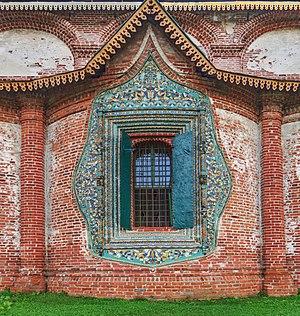
L'église Saint-Jean-Chrysostome, ou Saint-Jean-Bouche-d'Or, appelée également église Saint-Jean-Chrysostome de Korovniki est une église orthodoxe construite entre 1649 et 1654, en face du confluent de la Volga et du Kotorosl, dans la ville russe de Iaroslavl, dans le faubourg de Korovniki. Elle fut construite aux frais de riches marchands : les frères Nejdanovski. L'église voisine est une église d'hiver et chauffée. Elle est dédiée à l'icône de Notre-Dame de Vladimir.